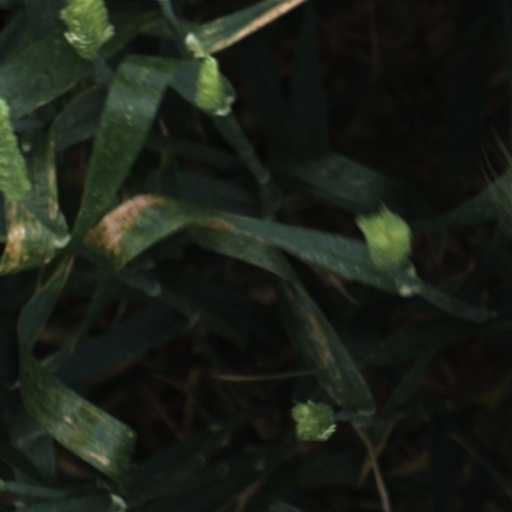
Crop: wheat